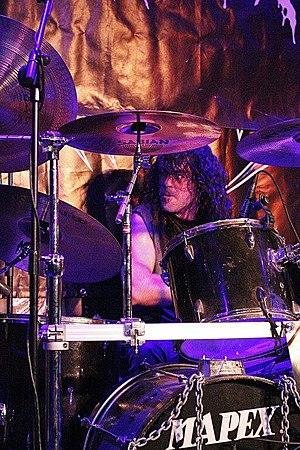
Altar of Sin est un groupe de death metal espagnol, originaire de Valence.